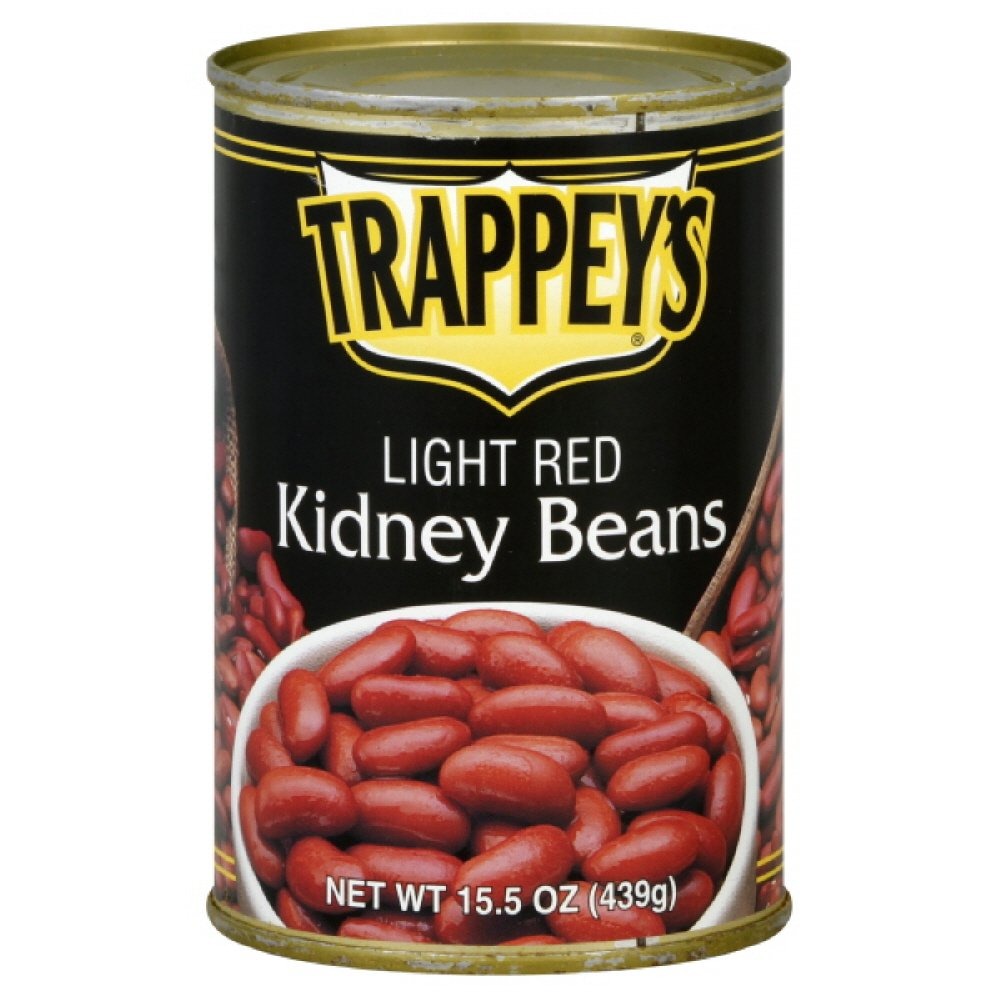
Item Name: Trappey's Kidney Beans, Light Red, 15.5-Ounce (Pack of 6)
Value: 93.0
Unit: Ounce

Price: 0.94